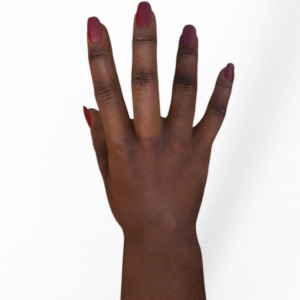
Label: paper